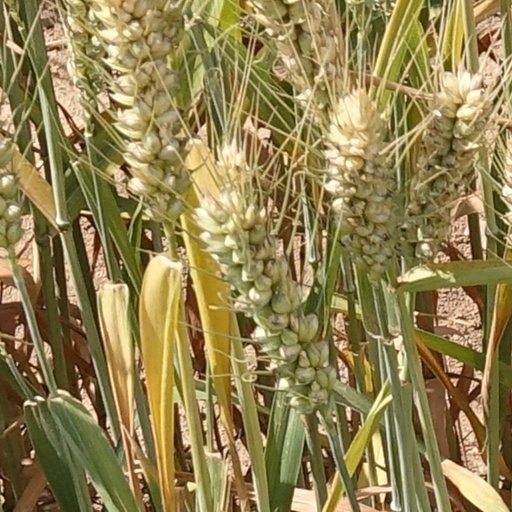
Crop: wheat